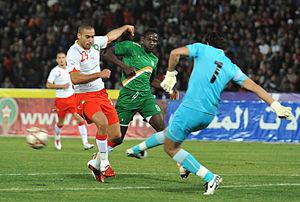
MAROC vs NIGER
Daouda Kamilou, né le 29 décembre 1987 à Agadez, est un joueur de football professionnel nigérien évoluant au poste d'attaquant.